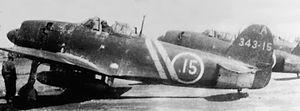
Le 343 kōkūtai fut un groupe de chasse d'élite du Service aérien de la Marine impériale japonaise qui combattit les Alliés dans le Pacifique tout au long des deux dernières années de la Seconde Guerre mondiale. Basé à Kagoshima il fut d'abord créé le 1ᵉʳ janvier 1944, mais fut quasiment détruit six mois plus tard, en juin 1944. Démantelé en juillet 1944 il fut refondé à nouveau sous une toute nouvelle forme à la fin de l'année et reprit le service actif en janvier 1945, et ce jusqu'à la capitulation du Japon, le 2 septembre 1945. Le 343 kōkūtai connut donc deux étapes bien distinctes, celle de 1944 et celle de 1945.
Un kōkūtai était dans la Marine impériale japonaise, pendant la Seconde Guerre mondiale, à peu près ce qu'un « groupe aérien » était chez les armées de l'air européennes de l'époque. Un kōkūtai comportait donc des centaines d'hommes entre officiers, sous-officiers, pilotes, mécaniciens et personnel au sol. Au sol elle avait aussi des avions terrestres décollant de bases côtières ou insulaires qui lui appartenaient et qu'elle gérait indépendamment de l'Armée de terre impériale.